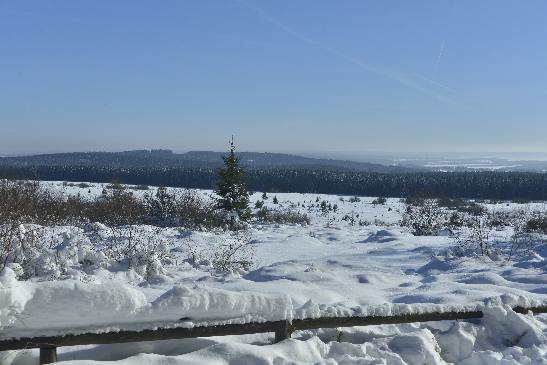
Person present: No